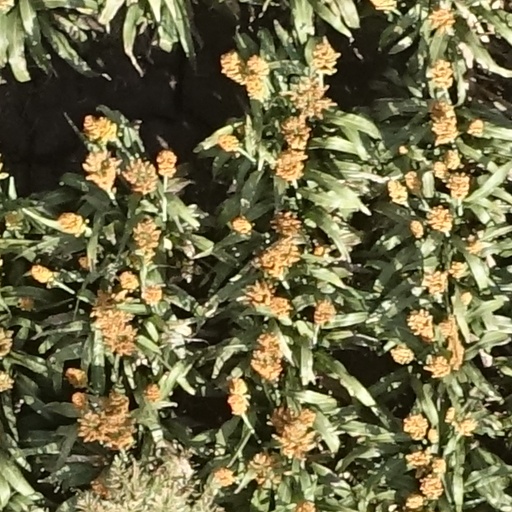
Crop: sorghum